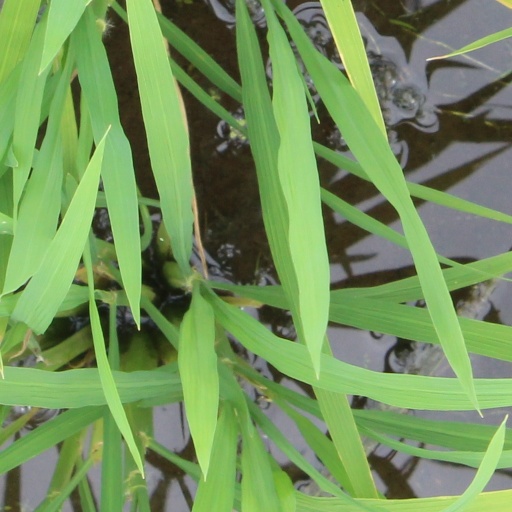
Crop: rice